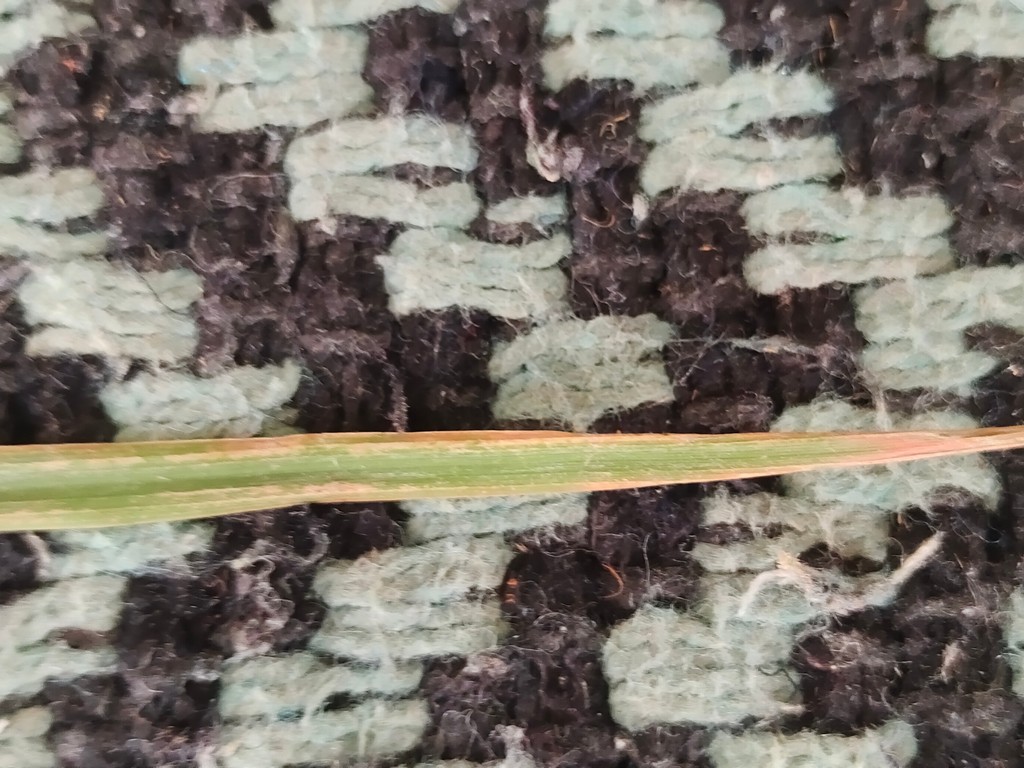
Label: Unhealthy